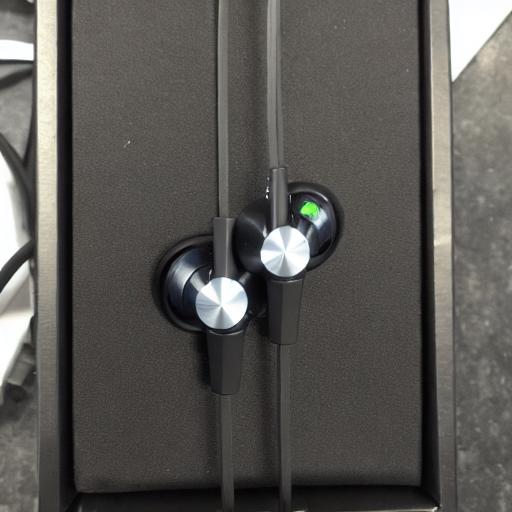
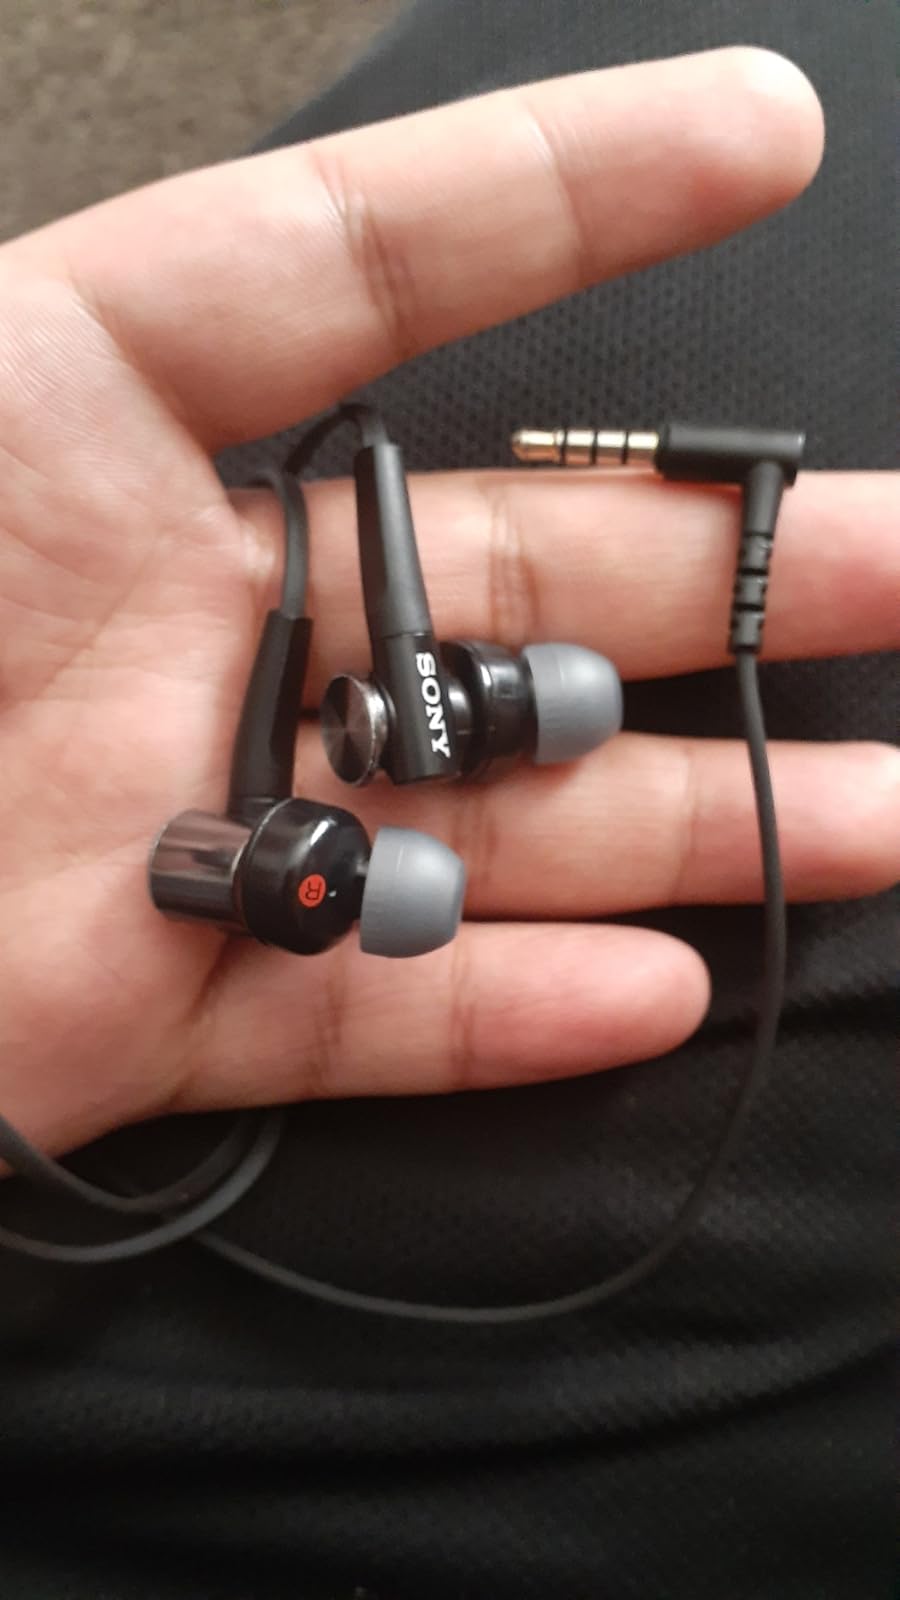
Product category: headphones
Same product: no